Autographic Register

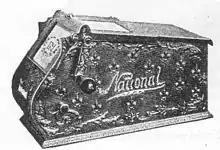
Autographic Register - National Cash Register Company, 1898

An Autographic Register is a business machine invented in 1883 by James C. Shoup. The device consisted of two separate rolls of paper interleaved with carbon paper. Usually one or both of the rolls would be preprinted with form information. To operate the machine the user would write, for example, a sales receipt and the machine automatically produced a copy. The crank on the machine ejected the records and moved a blank form into view. The original receipt produced would go to the user and the copy was filed. Shoup founded the Autographic Register Company in Hoboken, New Jersey to manufacture his invention.